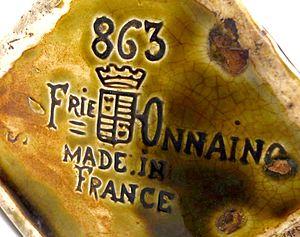
cachet de la faïencerie d'Onnaing, XIXe siècle, France
La faïence d’Onnaing est une production céramique qui se développa entre 1821 et 1938 dans la ville d’Onnaing, département du Nord.